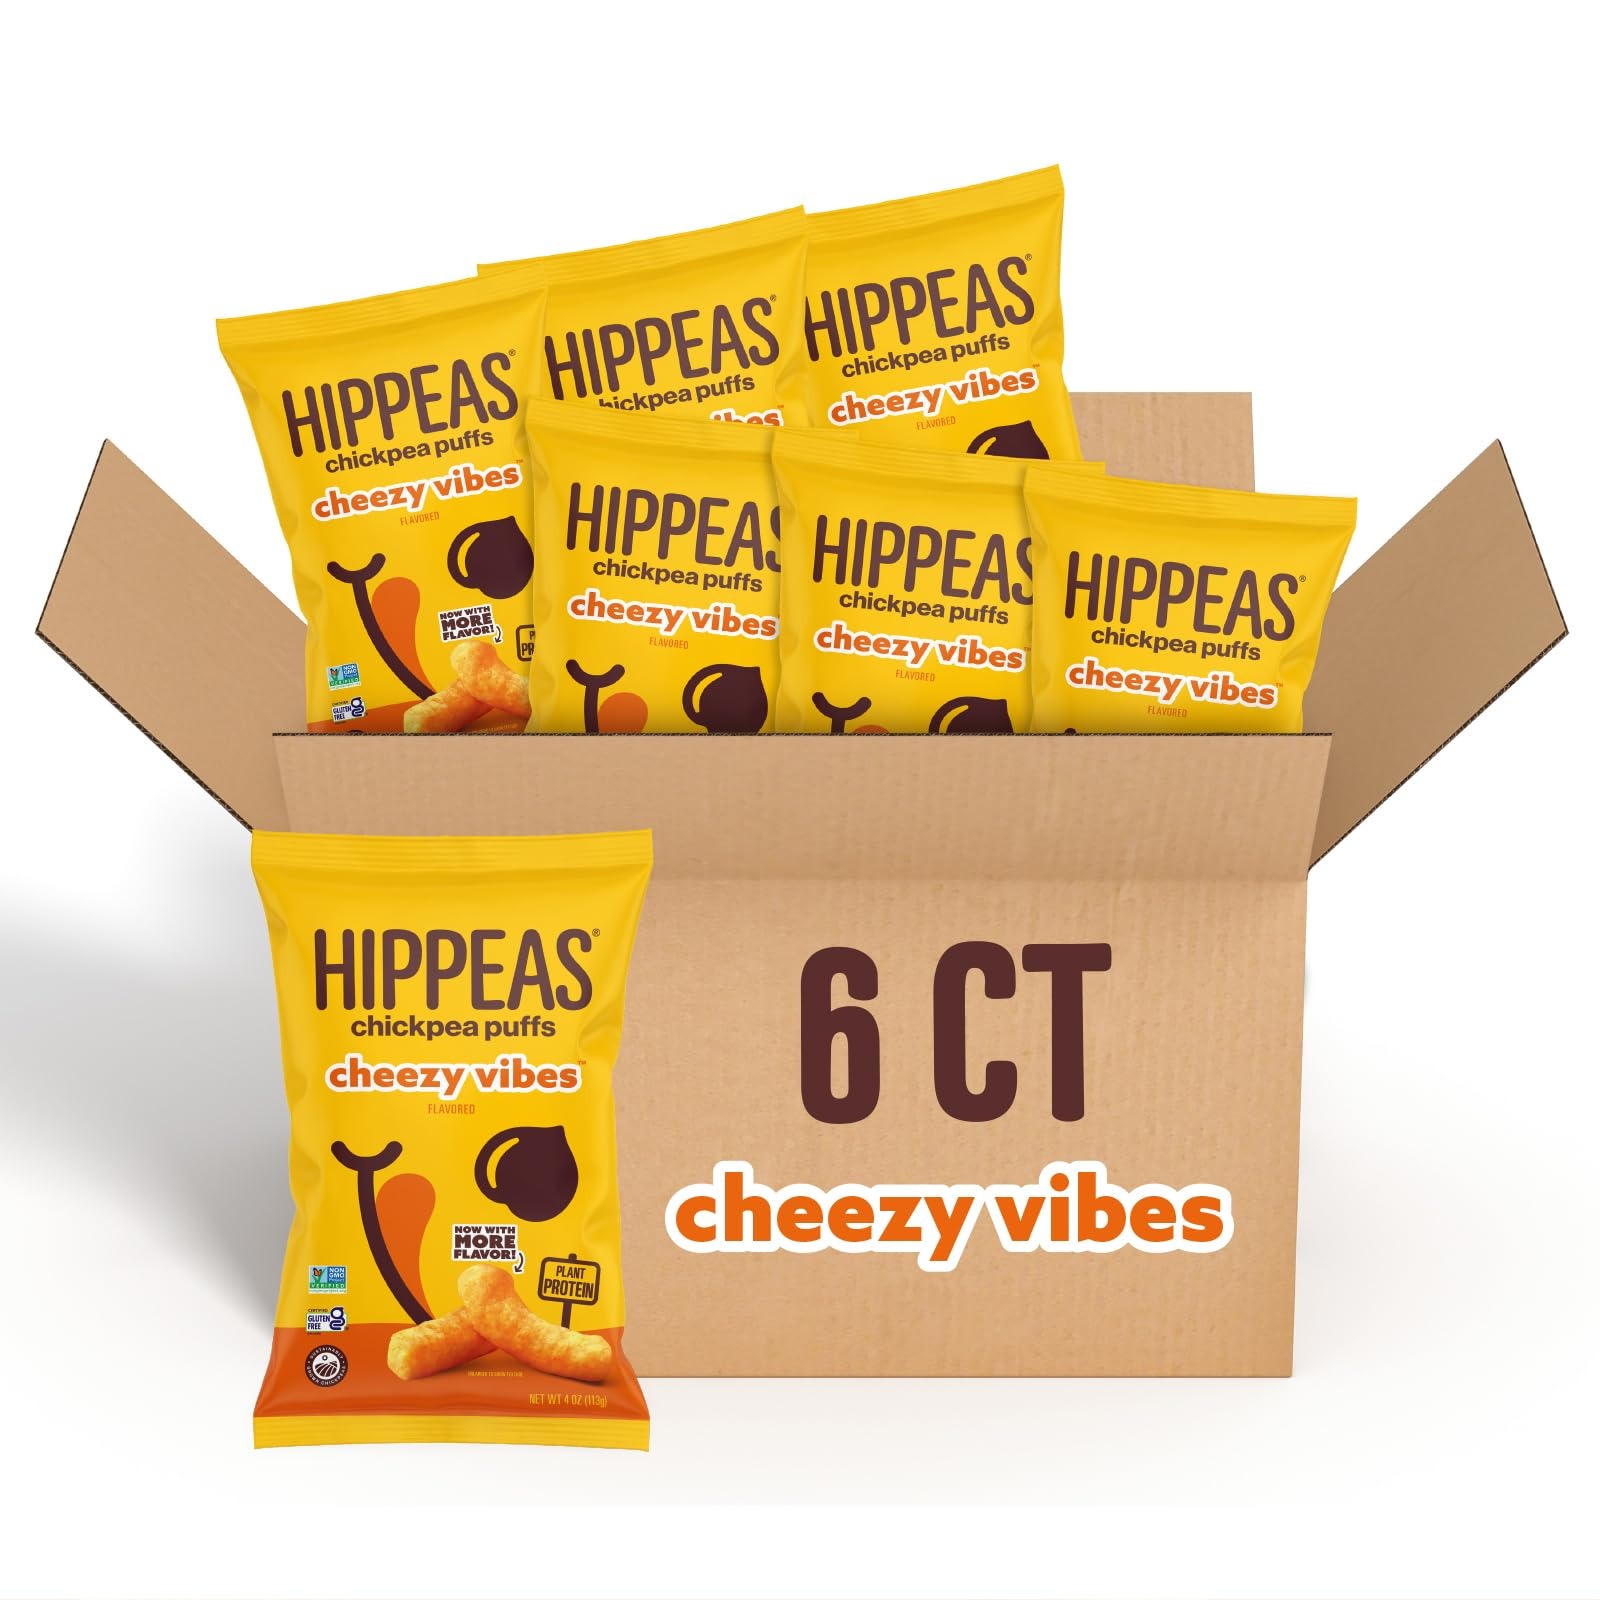
Item Name: Hippeas Chickpea Puffs, Cheezy Vibes, 4 Ounce (Pack of 6), 4g Protein, 3g Fiber, Vegan, Gluten-Free, Crunchy, Plant Protein Snacks
Bullet Point 1: Healthy Puff Snack With Crunch: Hippeas Vegan Snacks are packed with 4g of Plant Protein and 3g of Fiber per 1oz serving. They’re Certified Gluten-Free, Kosher, Non-GMO, with No Peanuts, Tree Nuts, or Soy. Better healthy snacking for all!
Bullet Point 2: Chickpea Puff Snacks: Made from the humble but mighty legume baked into a crunchy, light puff. Just like your favorite chips, popcorn, veggie straws, and other snack foods, they’re guaranteed to satisfy your crunchy, salty snack cravings.
Bullet Point 3: Vegan Nacho “Cheese”: These puffs give all the cheeze feels, minus the guilt. These are nacho average puffs – they’re vegan, so there’s no real cheese in these entirely plant-based snacks.
Bullet Point 4: Classic Grocery Size: This 4oz bag is the perfect size for lunch, movie nights, and snacks for kids and adults
Bullet Point 5: Good For The Earth: Did you know Chickpea Plants naturally release nitrogen back into the earth as they grow? They’re good for the planet, simply by being themselves.
Value: 24.0
Unit: Ounce

Price: 5.03